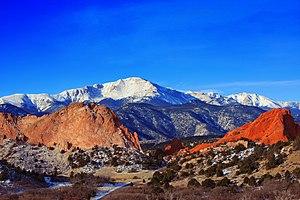
Le pic Pikes, ou Pikes Peak, anciennement Pike's Peak, est une montagne haute de 4 301 mètres, ce qui en fait le 31ᵉ sommet le plus haut de l'État du Colorado. C'est l'un des 54 fourteeners de cet État, ces sommets à plus de 14 000 pieds d'altitude, et l'un de ceux que l'on peut voir à 170 kilomètres de distance, des grandes plaines, avec le mont Evans.